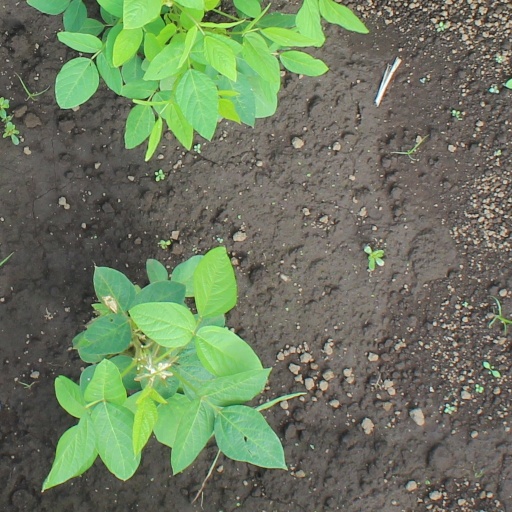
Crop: soybean